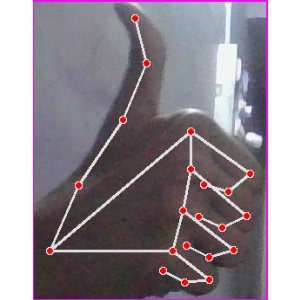
अक्षर: थ